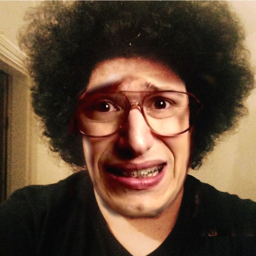
what we all look like when we see face for the first time .